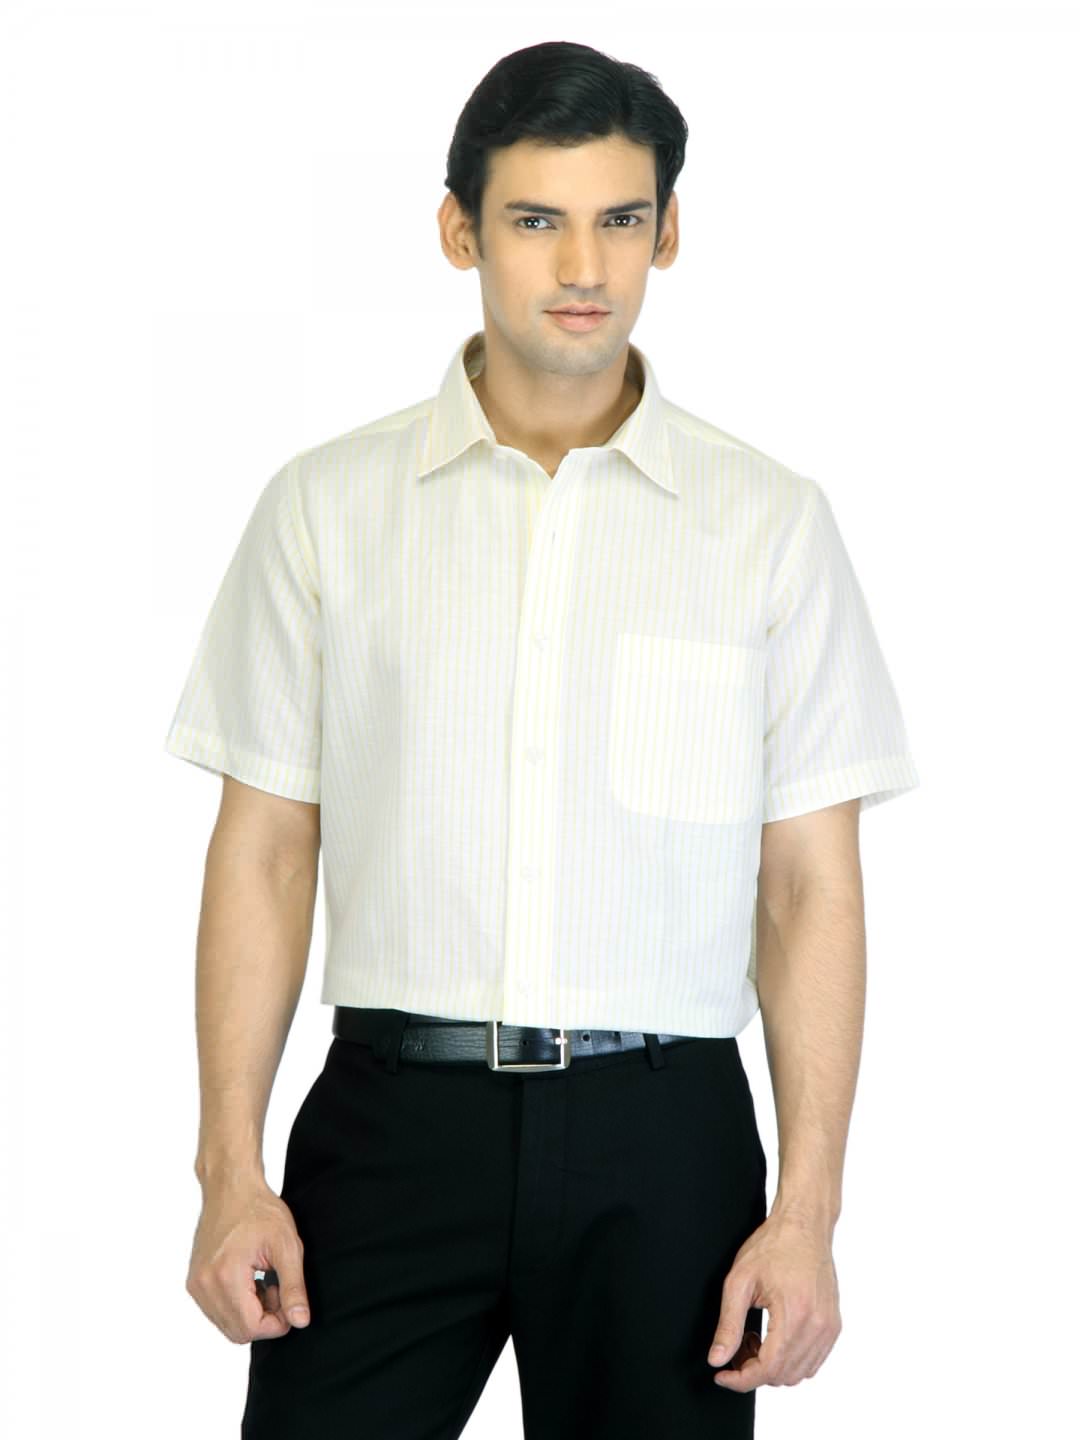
Arrow Men Yellow Striped Shirt
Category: Apparel / Topwear / Shirts
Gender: Men
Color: Yellow
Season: Summer 2012
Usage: Formal